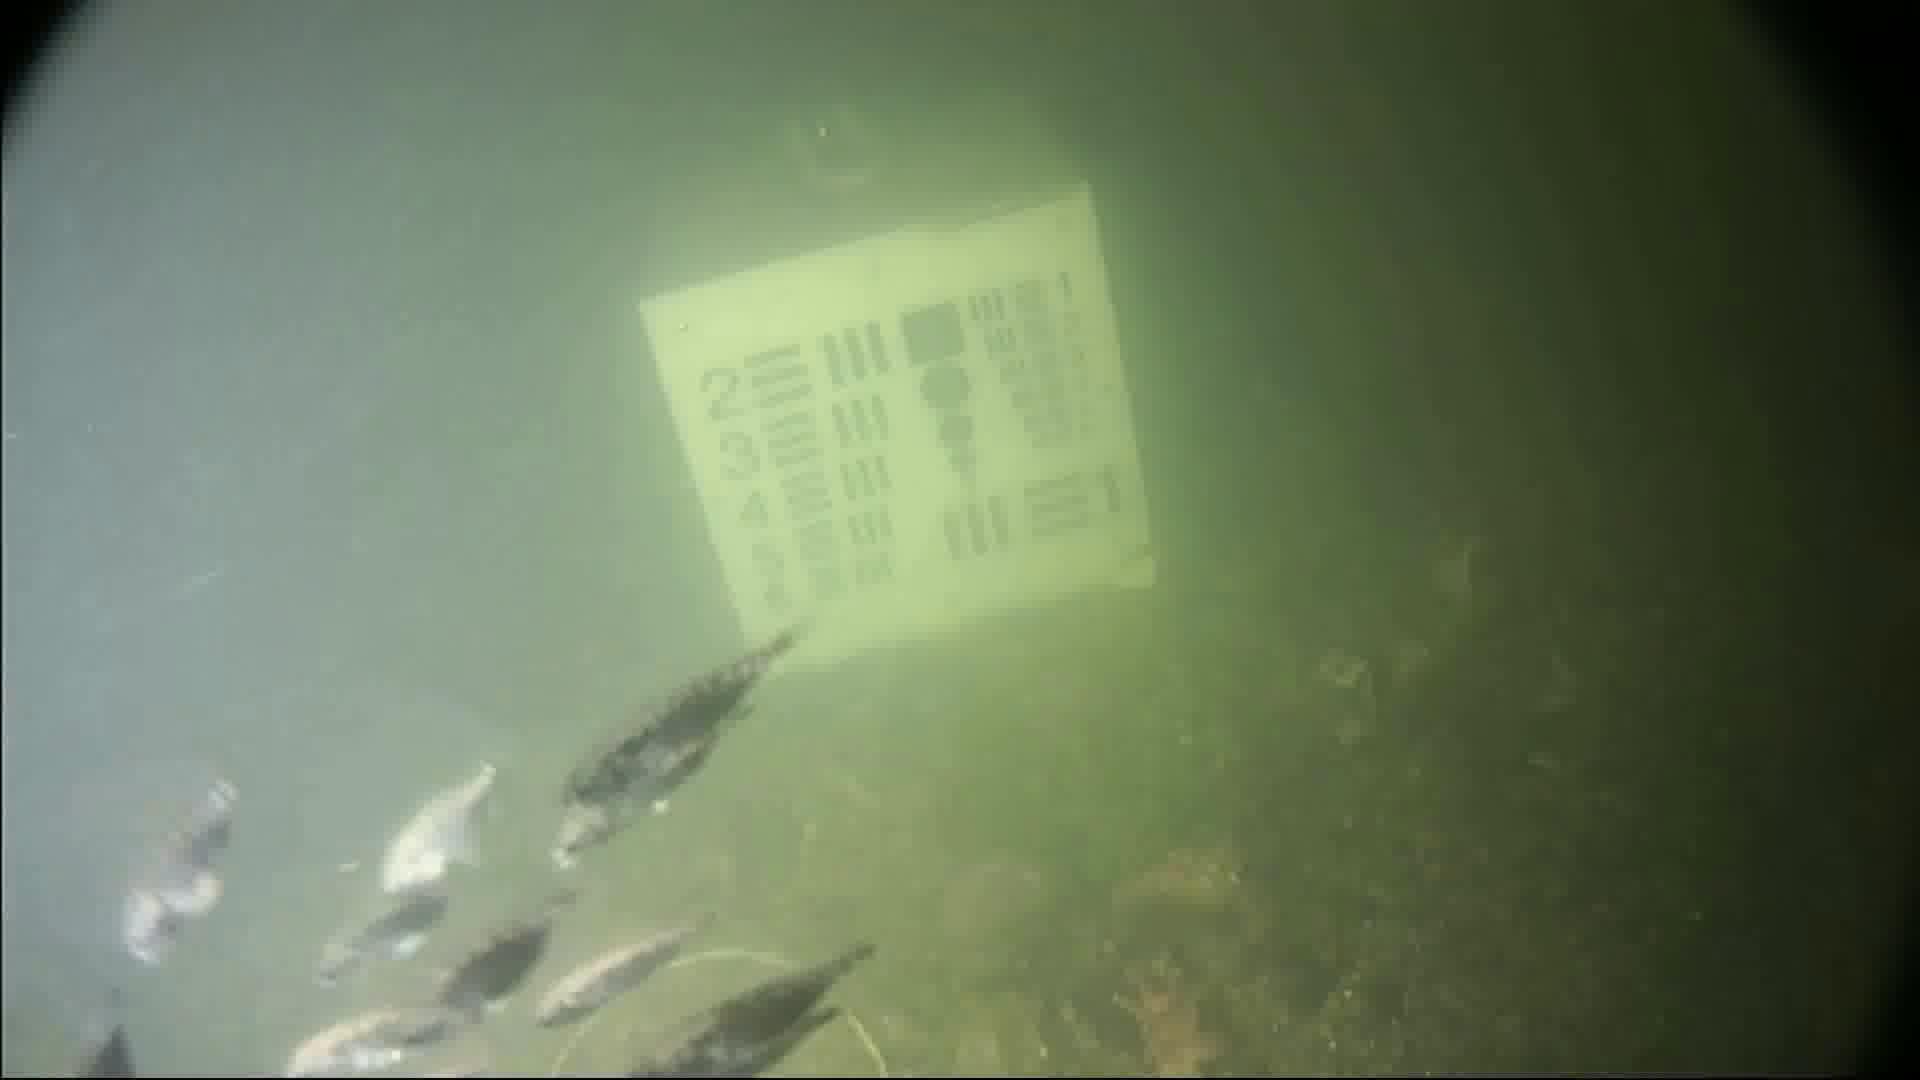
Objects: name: small_fish
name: starfish